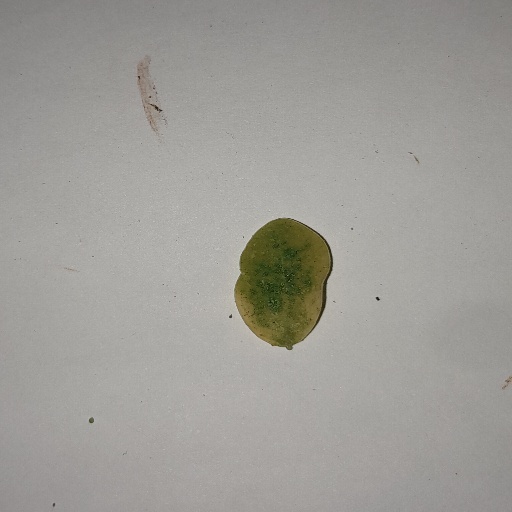
Species: Sojina
Leaf condition: Yellow Leaf